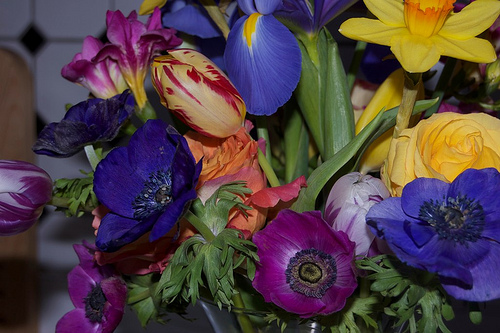
Flower: tulip